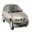
Label: automobile